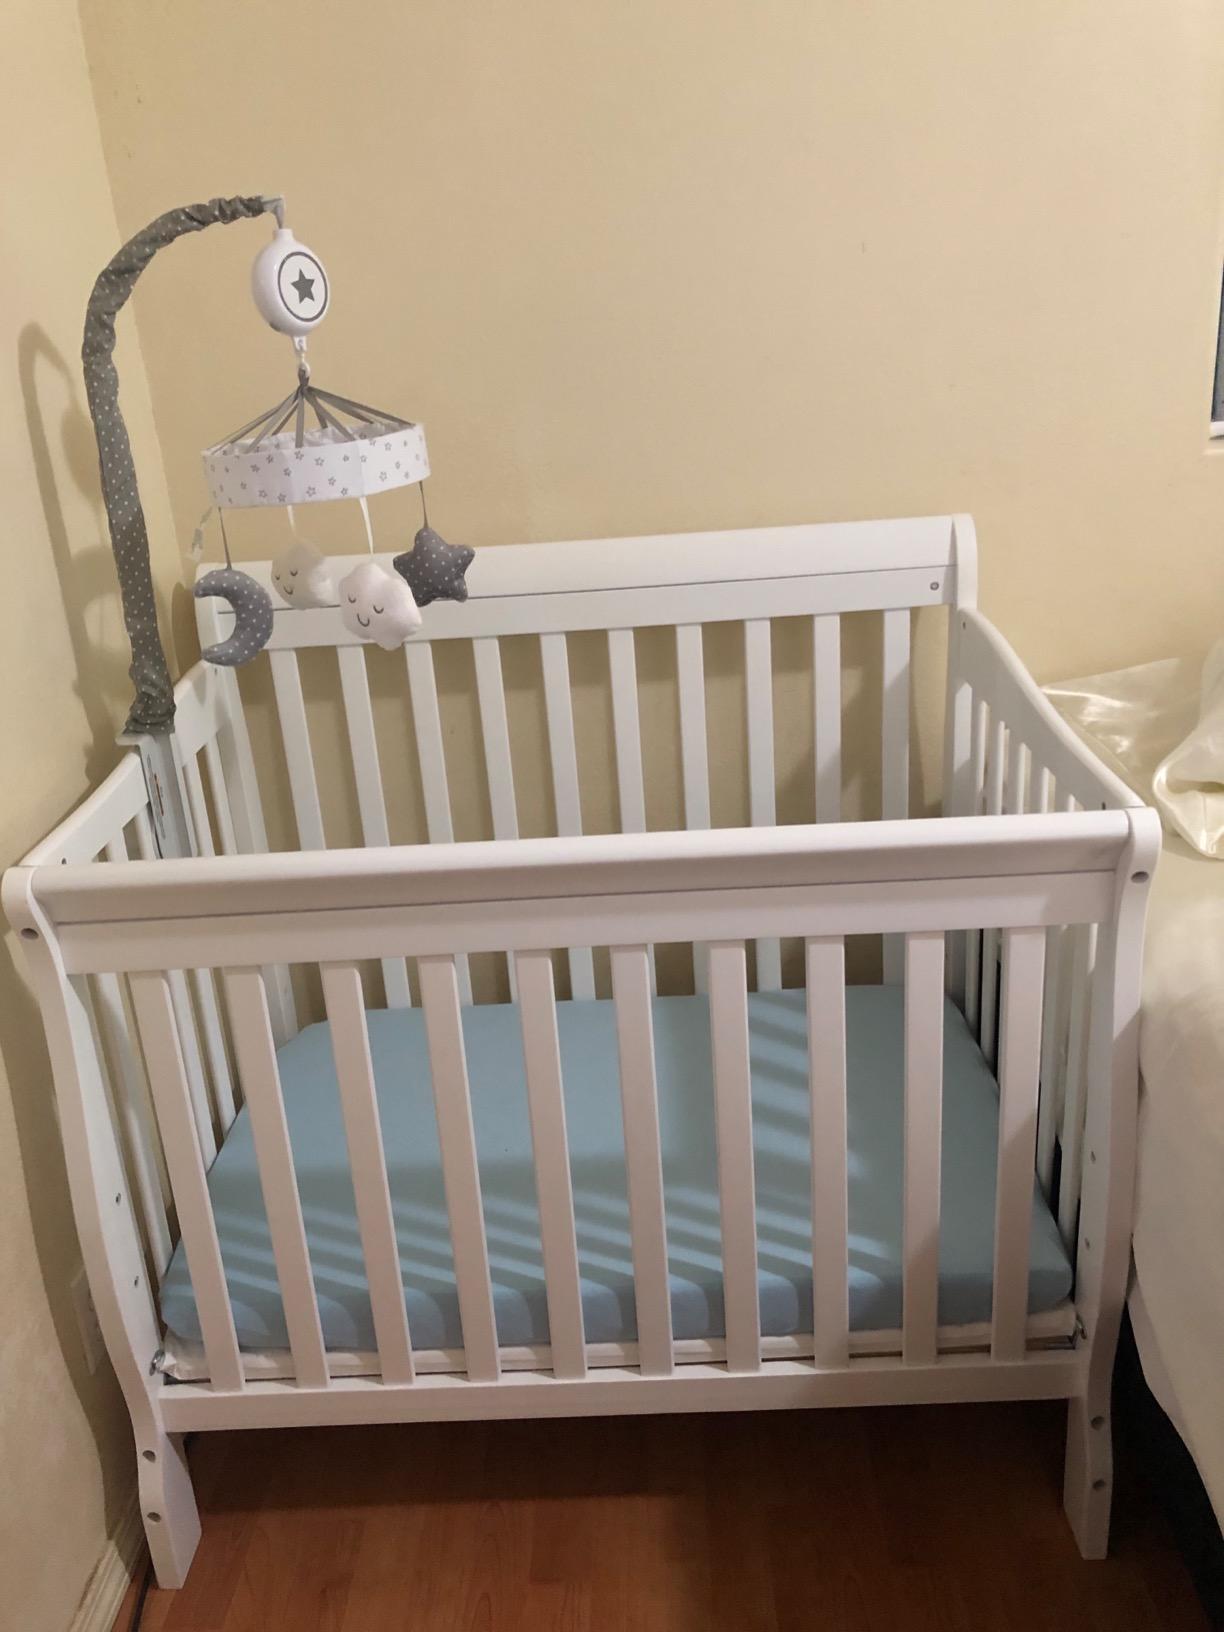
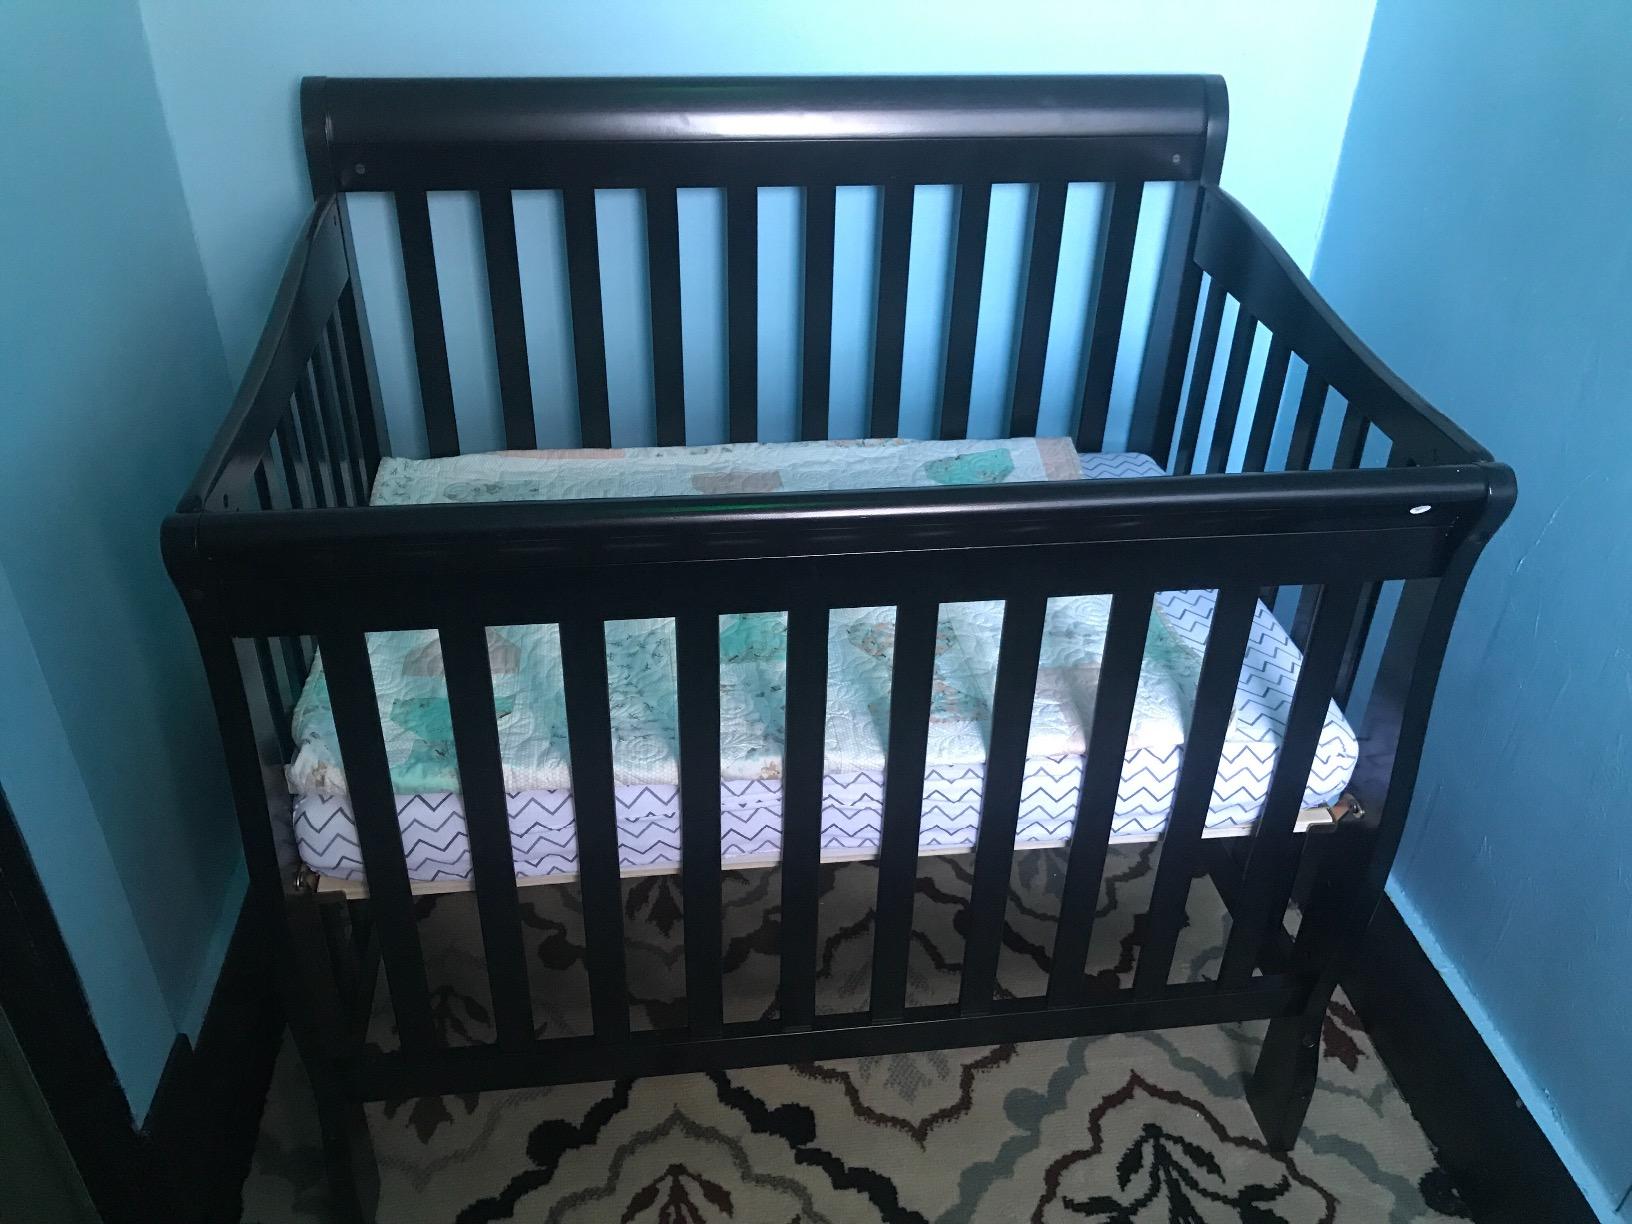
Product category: products_crib
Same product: no